List of modern great powers

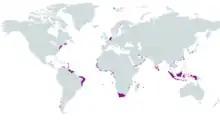
Lands held by The Netherlands

The Mughal Empire was a Persianate empire founded in 1526 by Babur of the Barlas clan with the backing of the neighboring Safavid Empire's Shah Ismail Safavi acting as Babur's suzerain. Babur's victories at the First Battle of Panipat and the Battle of Khanwa against the Delhi Sultanate and Rajput Confederation led to the formation of the Mughal Empire. Over the next centuries under Akbar, Jahangir, Shah Jahan, the Mughal Empire would grow in area and power and dominate the Indian subcontinent, reaching its maximum extent under Emperor Aurangzeb. This imperial structure lasted until 1720, shortly after the Mughal-Maratha Wars and the death of Aurangzeb, where the Mughals would gradually lose their influence to new powers such as the Maratha Empire and the Sikh Confederacy. The empire went on a prolonged period of decline during the following century, notably resulting in Delhi being sacked in 1739 and 1757. The country was made an unofficial protectorate of the Maratha Empire in 1784. After the Second Anglo-Maratha War, the British took over, until the Mughal Empire was formally dissolved by the British Raj after the Indian Rebellion of 1857.